Organized crime

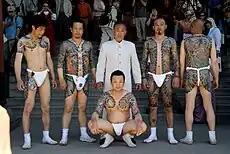
Tattooed yakuza gangsters

Donald Cressey's Cosa Nostra model studied Mafia families exclusively and this limits his broader findings. Structures are formal and rational with allocated tasks, limits on entrance, and influence on the rules established for organizational maintenance and sustainability. In this context there is a difference between organized and professional crime; there is well-defined hierarchy of roles for leaders and members, underlying rules and specific goals that determine their behavior and these are formed as a social system, one that was rationally designed to maximize profits and to provide forbidden goods. Albini saw organized criminal behavior as consisting of networks of patrons and clients, rather than rational hierarchies or secret societies.